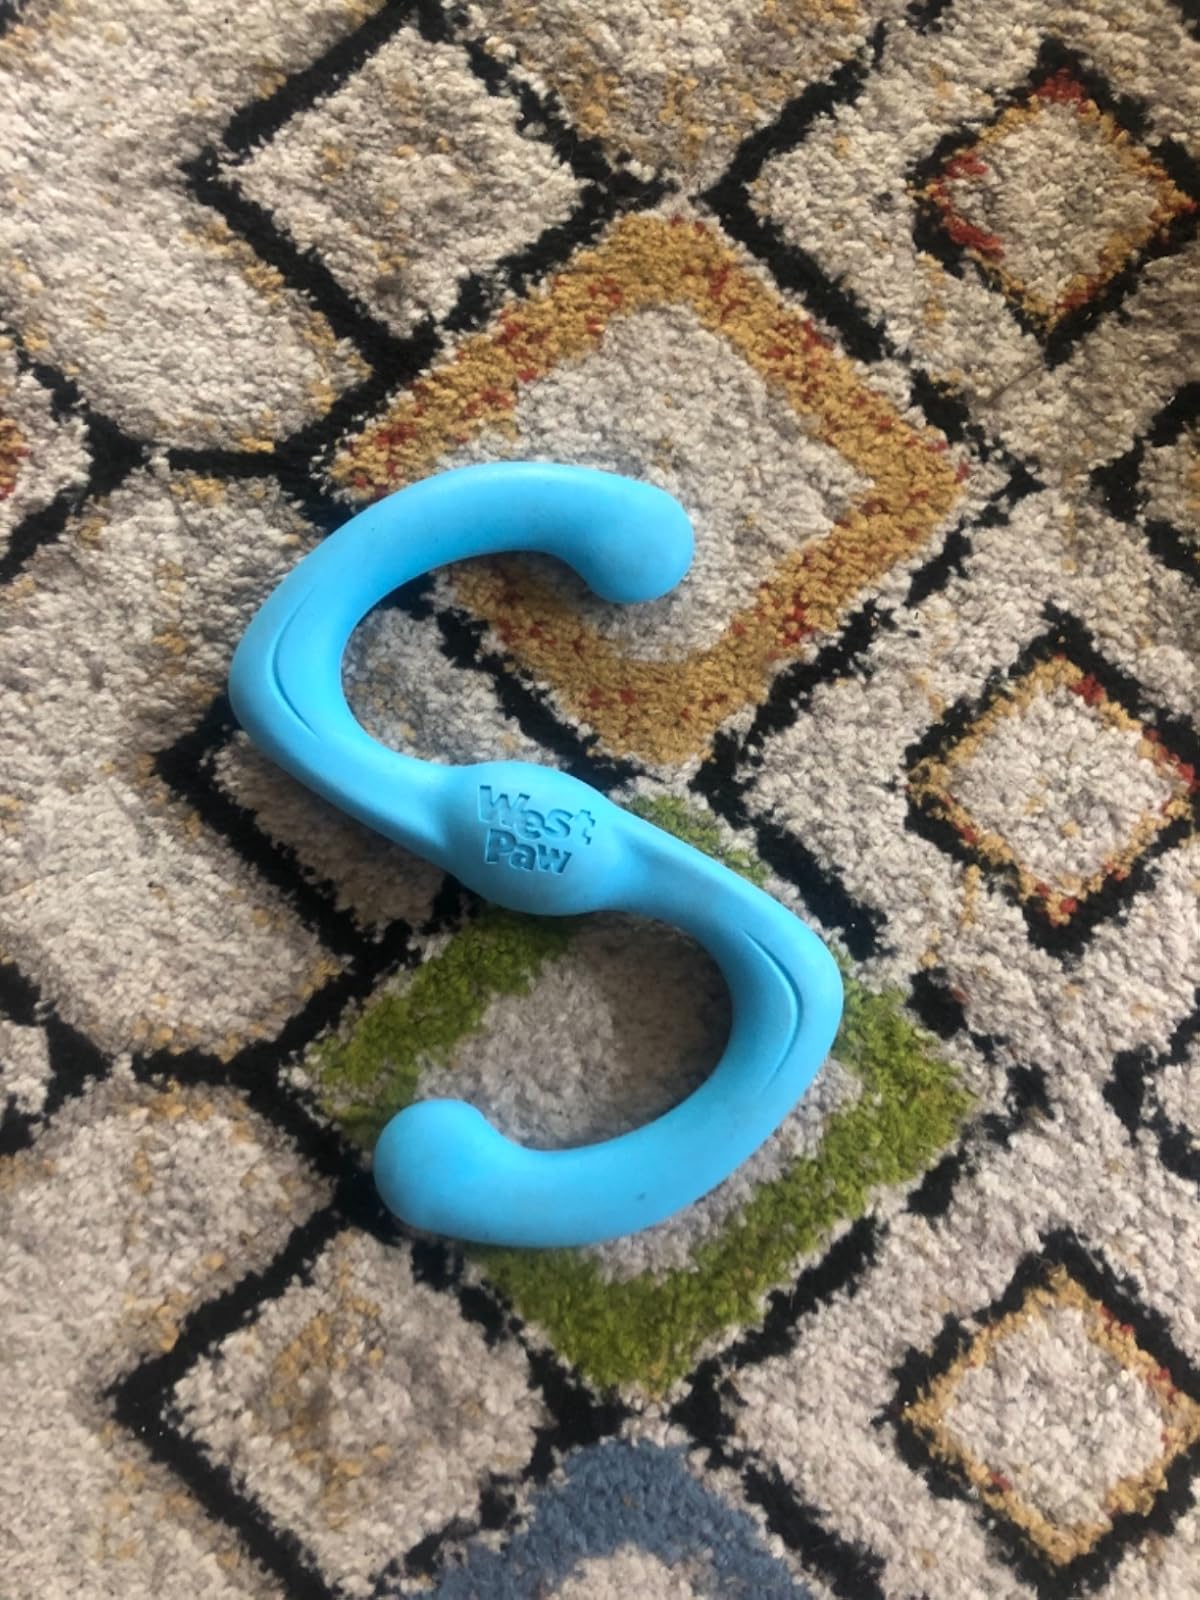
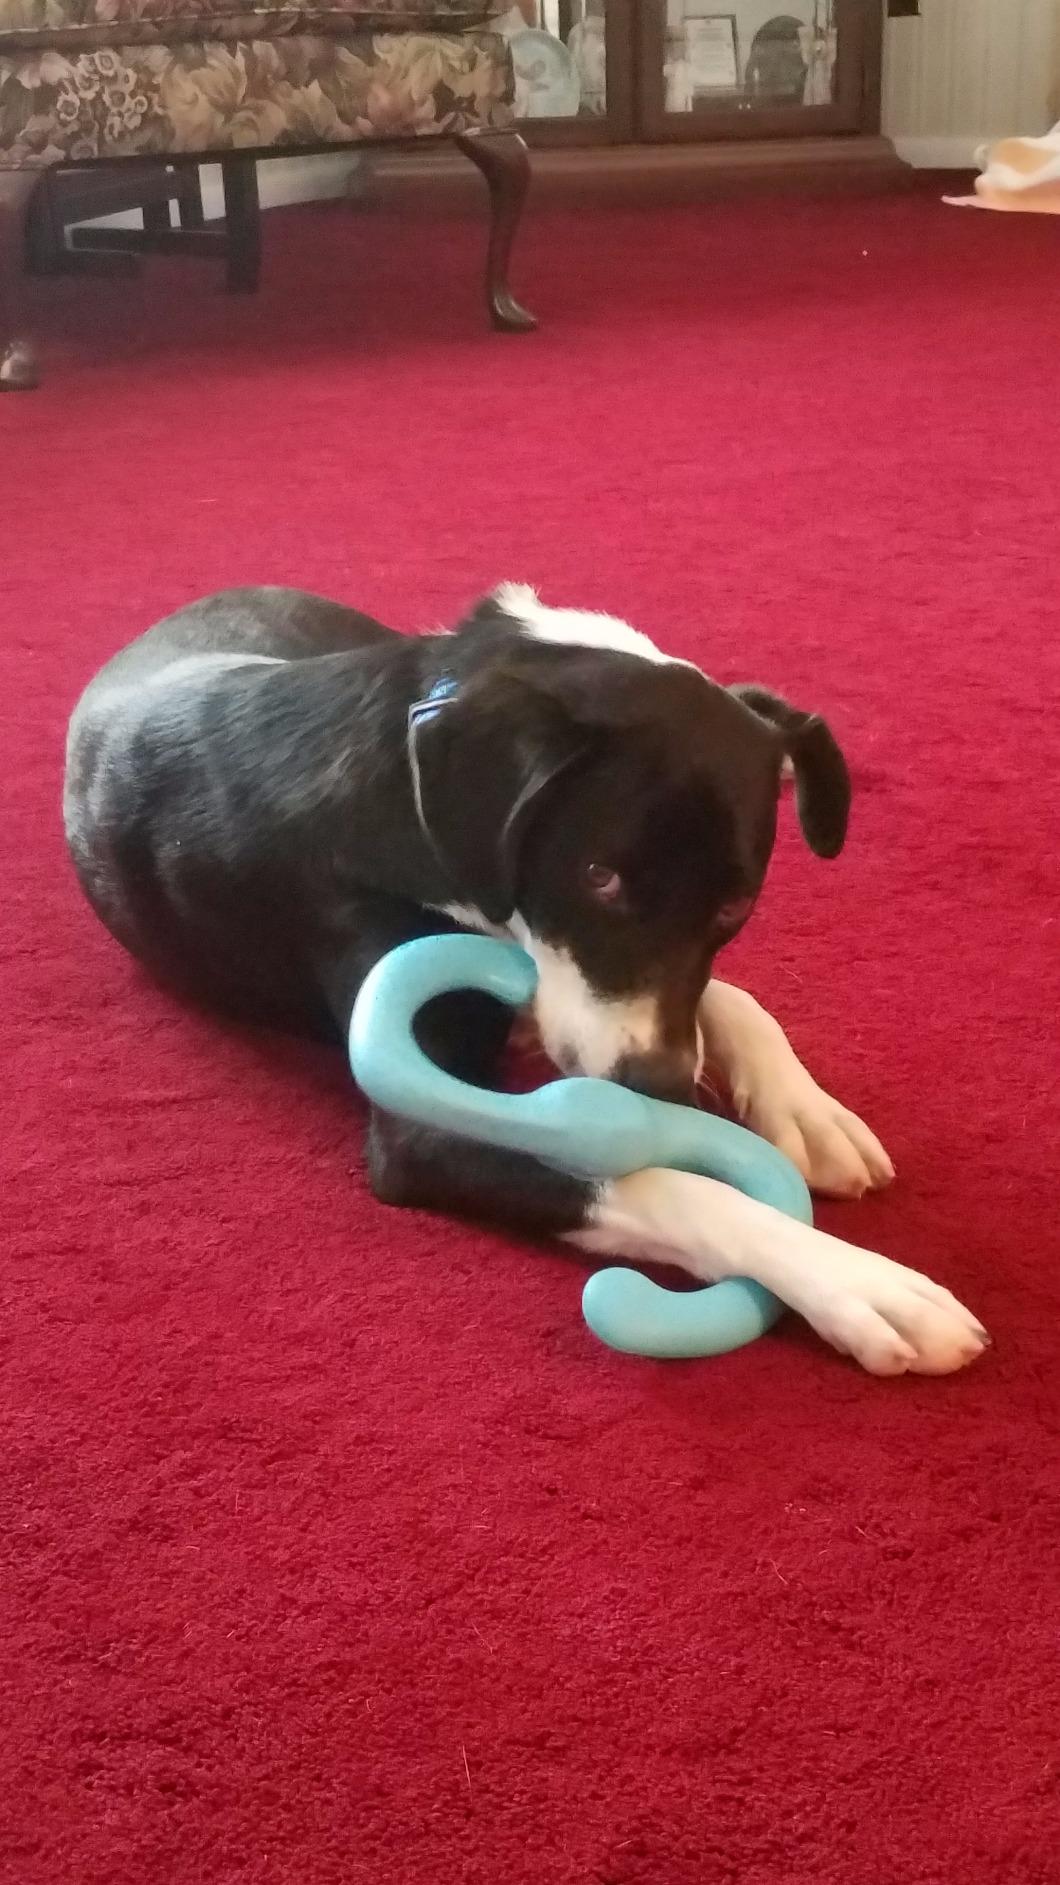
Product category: items_toy
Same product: yes